Grand-Pré, Nova Scotia

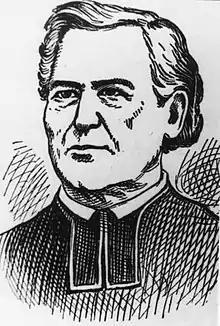
Father Le Loutre

During Father Le Loutre's War, the Acadians at Grand-Pré played a significant role in supporting the Acadian Exodus out of mainland Nova Scotia, which started in 1749. Grand-Pré willingly responded to the call from Le Loutre for basic food stuffs. The bread basket of the region, they raised wheat and other grains, produced flour in no fewer than eleven mills, and sustained herds of several thousand head of cattle, sheep and hogs. Regular cattle droves made their way over a road from Cobequid to Tatamagouche for the supply of Fort Beauséjour, Louisbourg, and settlements on Île St. Jean (Prince Edward Island). Other exports went by sea from Minas Basin to Isthmus of Chignecto or to the mouth of the Saint John River, carried in Acadian vessels by Acadian middlemen. The Acadians from Grand-Pré also offered their labour to those at Isthmus of Chignecto to build a church and dykes.